Menachem Mendel Hager

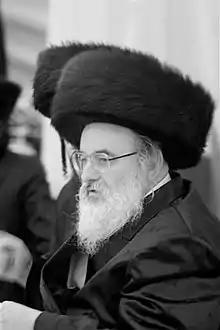
Rabbi Menachem Mendel Hager

Rabbi Menachem Mendel Hager (born November 28, 1957) is one of the two Grand Rabbis of the Viznitz (Admor Mviznitz) Hasidic dynasty in Bnei Brak and a current member of Moetzes Gedolei HaTorah (Council of great Torah Sages) of the Agudat Yisrael movement.